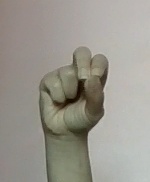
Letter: gaaf